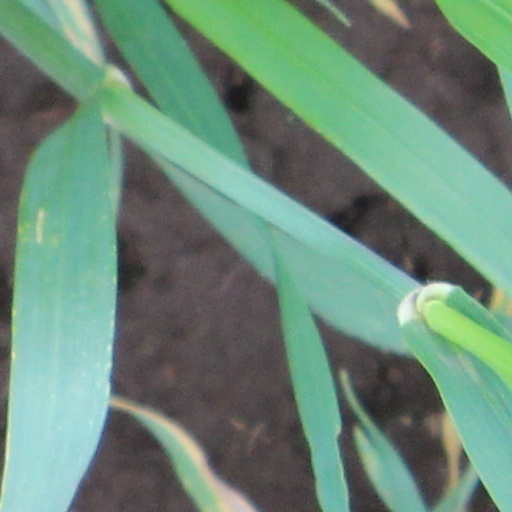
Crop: wheat